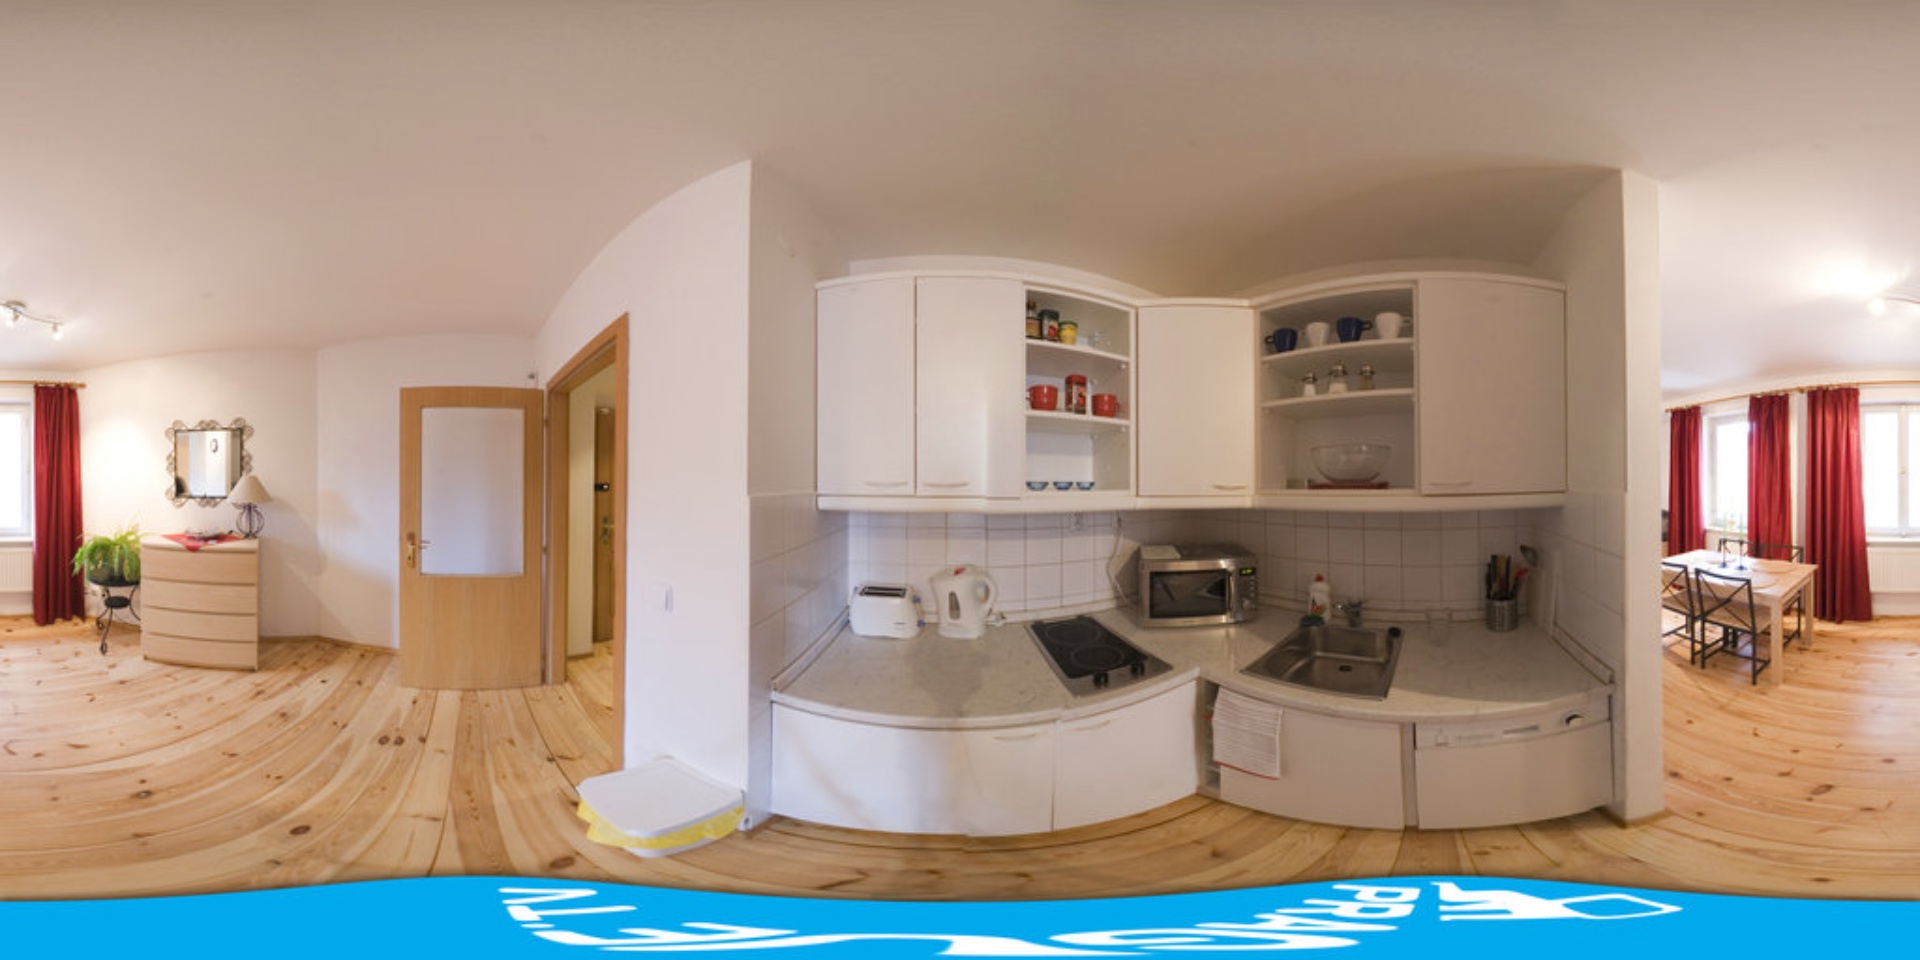
Referred object: the green potted plant by the window

Referred object: the white electric kettle